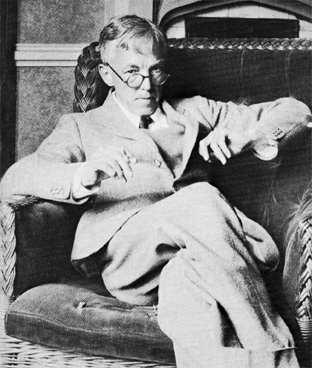
จี. เอช. ฮาร์ดี้

|name = จี. เอช. ฮาร์ดี้
|image = Ghhardy@72.jpg
|image width = 230px
|birth_place = แครนเล, เซอร์รีย์, อังกฤษ
|death_place = เคมบริดจ์, เคมบริดจ์เชอร์, อังกฤษ
|nationality = สหราชอาณาจักร
|field = คณิตศาสตร์
|work_institutions = วิทยาลัยทรินิตี้ เคมบริดจ์
|alma_mater = มหาวิทยาลัยเคมบริดจ์
|doctoral_advisor = Augustus Edward Hough Love|A. E. H. LoveE. T. Whittaker
|doctoral_students = Mary Cartwright|Cartwright Sydney Chapman (mathematician)|Chapman I. J. Good|Good Frank Morley|Morley Cyril Offord|Offord Harry Pitt|Pitt Richard Rado|Rado Robert Alexander Rankin|Rankin Donald C. Spencer|Spencer Edward Charles Titchmarsh|Titchmarsh Tirukkannapuram Vijayaraghavan|Vijayaraghavan E. M. Wright|Wright
|influences = กามีย์ ฌอร์ด็อง
|religion = อเทวนิยม
ก็อดฟรีย์ แฮโรลด์ "จี. เอช." ฮาร์ดี้ (; ภาคีสมาชิกราชสมาคมแห่งลอนดอน|FRS; 7 กุมภาพันธ์ ค.ศ. 1877 - 1 ธันวาคม ค.ศ. 1947)GRO Register of Deaths: DEC 1947 4a 204 Cambridge – Godfrey H. Hardy, aged 70 เป็นนักคณิตศาสตร์ชาวอังกฤษคนสำคัญ เป็นที่รู้จักแพร่หลายจากผลงานด้านทฤษฎีจำนวนและคณิตวิเคราะห์ นอกจากนี้ยังเป็นที่รู้จักนอกวงการคณิตศาสตร์ด้วยผลงานเขียนตั้งแต่ปี 1940 เรื่อง ""อะโพโลจีของนักคณิตศาสตร์"" (A Mathematician's Apology) ซึ่งได้รับยกย่องเป็นหนึ่งในงานเขียนที่แสดงถึงความนึกคิดของนักคณิตศาสตร์ได้ดีที่สุดสำหรับผู้อ่านที่อยู่นอกวงการ
ตั้งแต่ปี ค.ศ. 1914 ฮาร์ดี้ได้เป็นที่ปรึกษาแก่นักคณิตศาสตร์ชาวอินเดีย ศรีนิวาสะ รามานุจัน ความสัมพันธ์ระหว่างคนทั้งสองเป็นที่ชื่นชมกันแพร่หลาย ฮาร์ดี้ตระหนักถึงอัจฉริยภาพของรามานุจันซึ่งเกิดขึ้นเองทั้งที่ไม่ได้รับการศึกษาในระบบ ในเวลาต่อมาทั้งฮาร์ดี้และรามานุจันได้เป็นเพื่อนร่วมงานกัน และสร้างผลงานวิชาการร่วมกันหลายชิ้น พอล แอร์ดิช เคยให้สัมภาษณ์ไว้ว่า เคยมีผู้ถามฮาร์ดี้ว่างานที่ยิ่งใหญ่ที่สุดที่เขาทำให้แก่วงการคณิตศาสตร์คืออะไร ฮาร์ดี้ตอบโดยไม่ลังเลว่า คือการค้นพบรามานุจัน เขาพูดถึงการร่วมงานระหว่างกันว่าเป็น "หนึ่งในเหตุการณ์น่าประทับใจในชีวิตของผม" THE MAN WHO KNEW INFINITY: A Life of the Genius Ramanujan .
== ประวัติและผลงาน ==
=== ผลงาน ===
ในปี 1911 ฮาร์ดี้และ John Edensor Littlewood|จอห์น เอเดนซอร์ ลิตเติลวูด เริ่มค้นคว้าวิจัยคณิตศาสตร์ร่วมกันในหัวข้อคณิตวิเคราะห์และทฤษฎีจำนวนเชิงวิเคราะห์ ทั้งคู่เสนอคำตอบบางส่วนสำหรับWaring's problem|ข้อปัญหาของแวร์ริงโดยใช้พัฒนาวิธีการที่ปัจจุบันเรียกว่าHardy–Littlewood circle method|วิธีวงกลมฮาร์ดี้-ลิตเติลวูด นอกจากนี้แล้วฮาร์ดี้และลิตเติลวูดได้พิสูจน์ผลลัพธ์และเสนอข้อความคาดการณ์ในด้านทฤษฎีของจำนวนเฉพาะ ข้อความคาดการณ์ที่เป็นที่รู้จักคือ First Hardy–Littlewood conjecture|ข้อความคาดการณ์ข้อแรกและSecond Hardy–Littlewood conjecture|ข้อความคาดการณ์ข้อที่สองของฮาร์ดี้-ลิตเติลวูด ความร่วมมือของนักคณิตศาสตร์ทั้งสองได้ชื่อว่าเป็นหนึ่งในการทำงานร่วมกันที่ประสบผลสำเร็จอย่างมากที่สุดในประวัติศาสตร์ของคณิตศาสตร์ ในการบรรยายเมื่อปี 1947 Harald Bohr|ฮาราลด์ บอห์ร นักคณิตศาสตร์ชาวเดนมาร์ก เล่าถึงเพื่อนร่วมงานคนหนึ่งของเขาที่กล่าวว่า "ปัจจุบันมีนักคณิตศาสตร์ชาวอังกฤษที่ยิ่งใหญ่จริง ๆ เพียงสามคนเท่านั้น คือ ฮาร์ดี้, ลิตเติลวูด, และฮาร์ดี้-ลิตเติลวูด""Nowadays, there are only three really great English mathematicians: Hardy, Littlewood, and Hardy–Littlewood." จาก
ฮาร์ดี้ยังเป็นที่รู้จักจากHardy-Weinberg principle|หลักการของฮาร์ดี-ไวน์แบร์กซึ่งเป็นหลักการพื้นฐานในพันธุศาสตร์ประชากร เขาตั้งหลักการดังกล่าวขึ้นมาในปี 1908 โดยค้นพบหลักการนี้ด้วยตัวของตัวเองแยกจากWilhelm Weinberg|วิลเฮ็ล์ม ไวน์แบร์ก จุดเริ่มต้นมาจากฮาร์ดี้เล่นคริกเกตกับReginal Punnett|เรจินัลด์ พูนเน็ตต์ ซึ่งเป็นนักพันธุศาสตร์ พูนเน็ตต์ตั้งปัญหาข้อนี้ให้ฮาร์ดี้ในรูปคณิตศาสตร์แท้ ๆ เท่านั้น เป็นไปได้ว่า ฮาร์ดี้ผู้ไม่มีความสนใจในวิชาพันธุศาสตร์และกล่าวถึงคณิตศาสตร์ในหลักการนี้ว่า "ง่ายมาก" อาจไม่ตระหนักถึงความสำคัญในอนาคตของผลลัพธ์ที่เขาคิดขึ้นนี้
เอกสารวิจัยของฮาร์ดี้ร่วมได้ทั้งหมด 7 เล่มได้รับการตีพิมพ์โดยสำนักพิมพ์มหาวิทยาลัยออกซ์ฟอร์ด
==บรรณานุกรม==
*
* Hardy, G. H. (1940) "Ramanujan", Cambridge University Press: London (1940). Ams Chelsea Pub. (November 25, 1999) ISBN 0-8218-2023-0.
*
*
*
*
*
== อ้างอิง ==
==แหล่งข้อมูลอื่น==
* Quotations of G. H. Hardy
* Hardy's work on Number Theory
*I. Grattan-Guinness, " The interest of G.H. Hardy, F.R.S. in the philosophy and the history of mathematics
หมวดหมู่:นักคณิตศาสตร์ชาวอังกฤษ
หมวดหมู่:ภาคีสมาชิกราชสมาคมแห่งลอนดอน